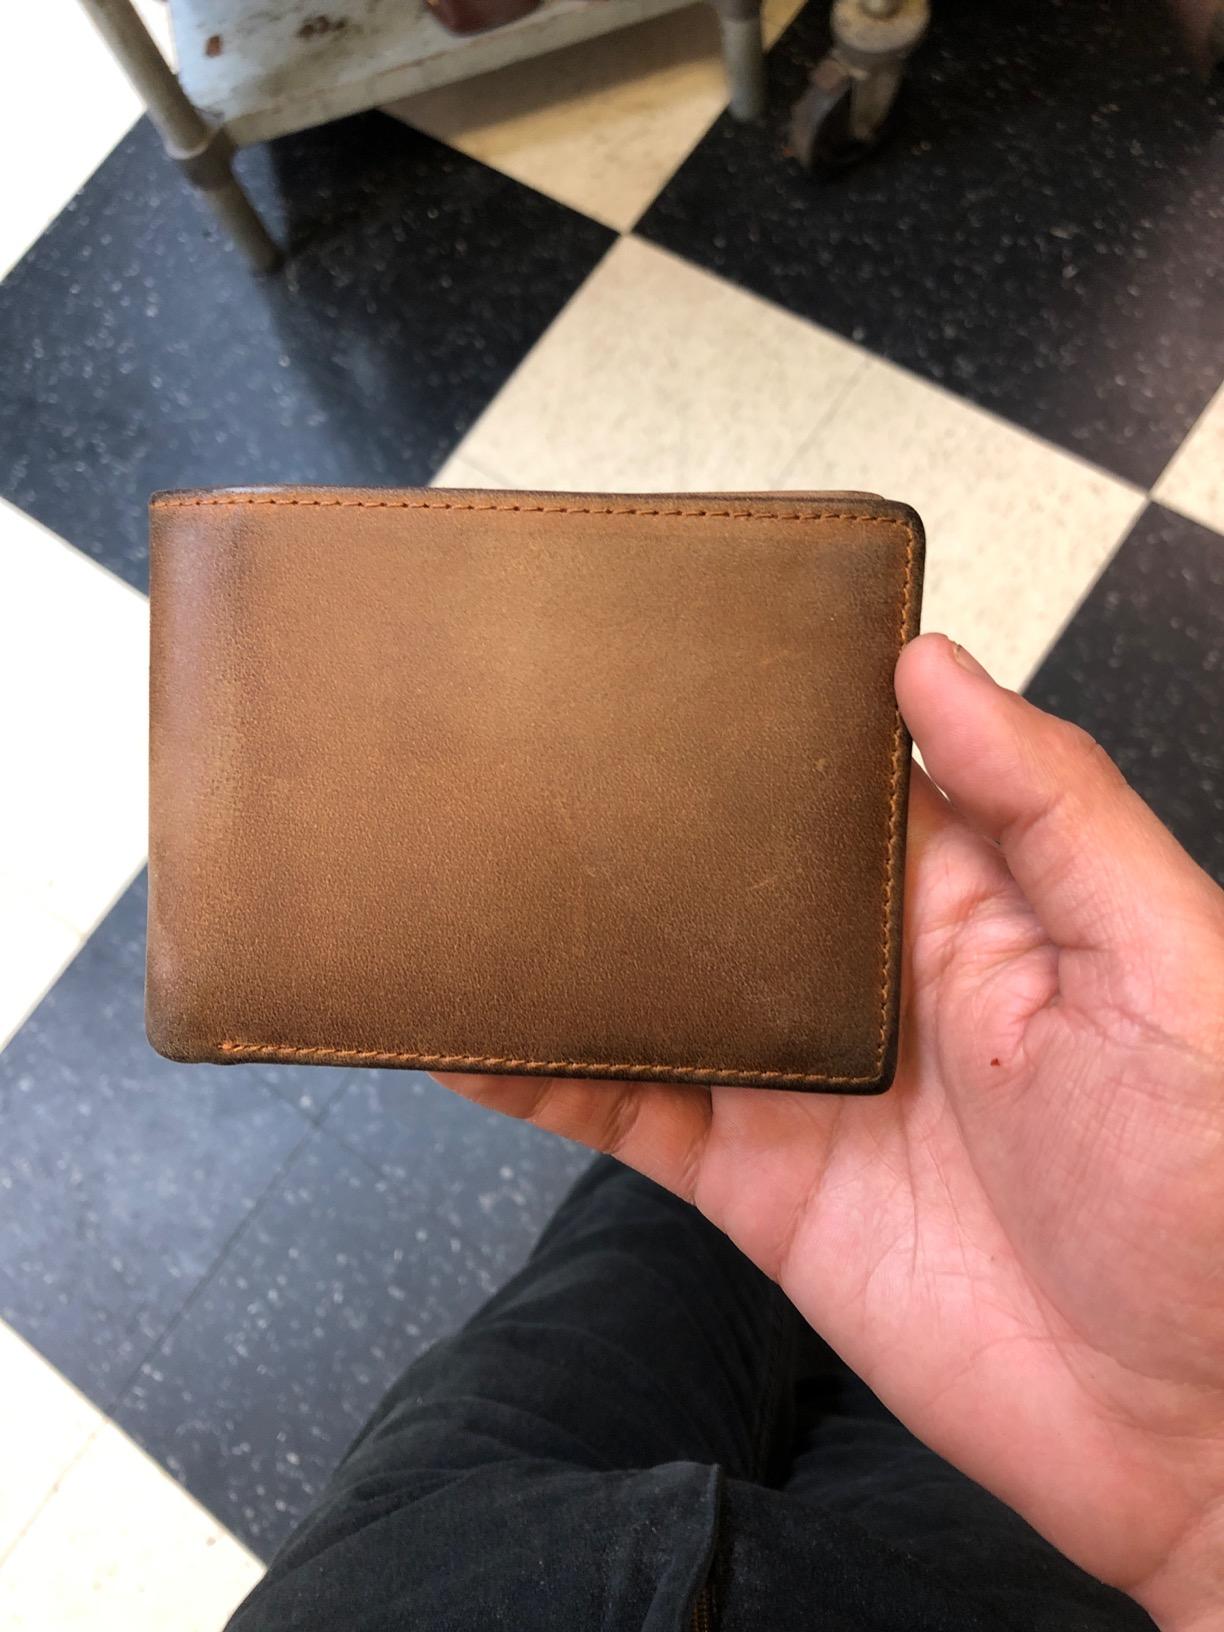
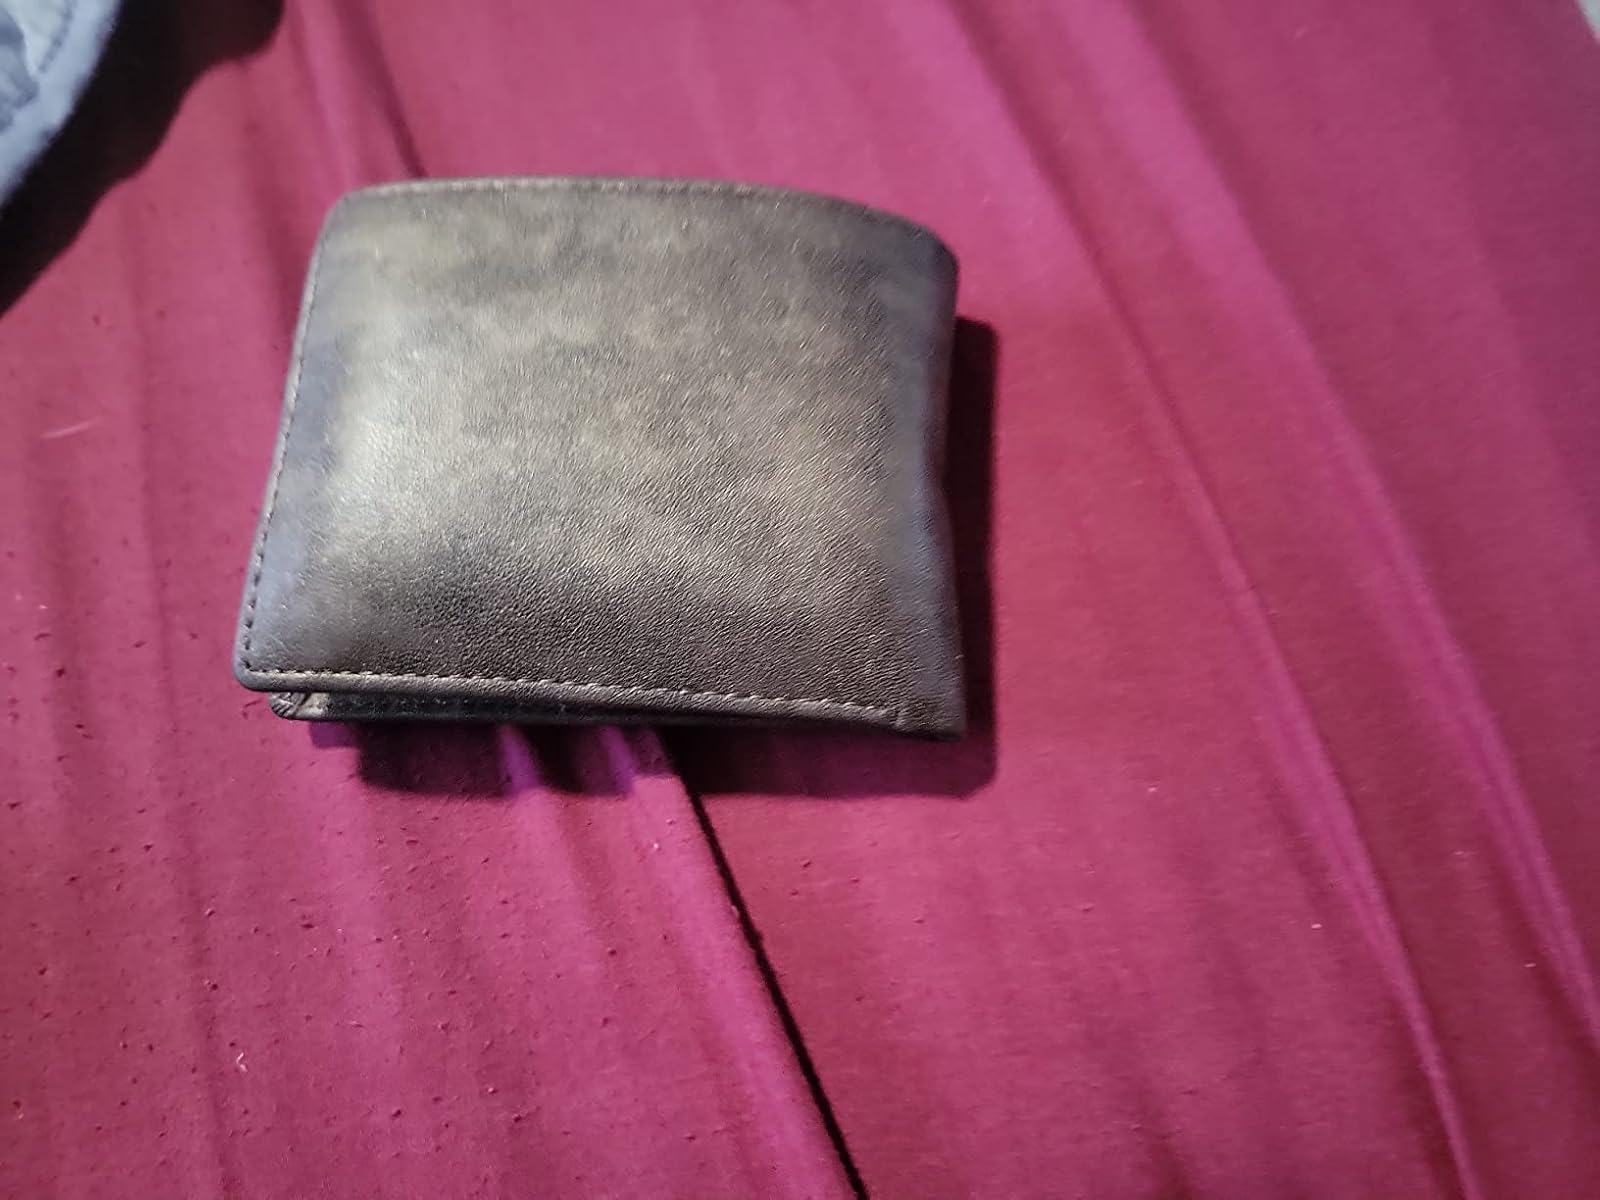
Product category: accessories_wallet
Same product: no